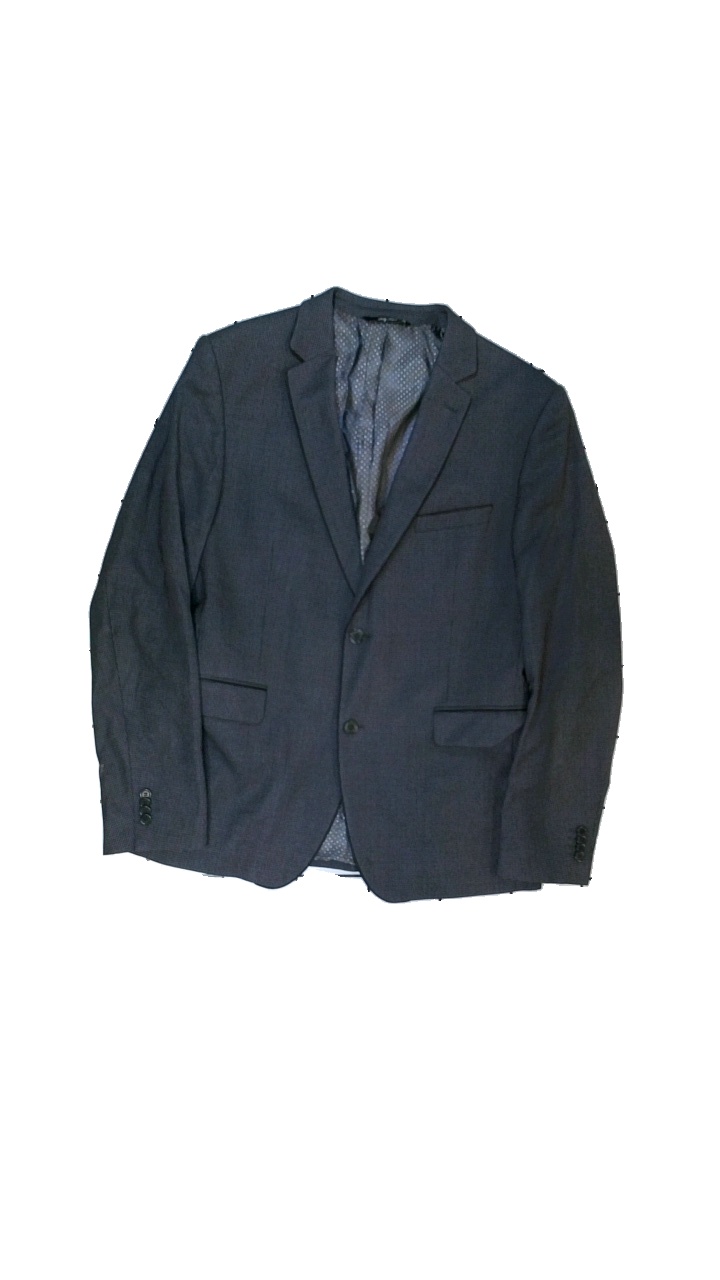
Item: Jacket (Men)
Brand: Riley Black
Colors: Grey
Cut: Regular
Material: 100% wool
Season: All
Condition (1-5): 3
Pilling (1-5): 4
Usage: Reuse
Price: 50-100